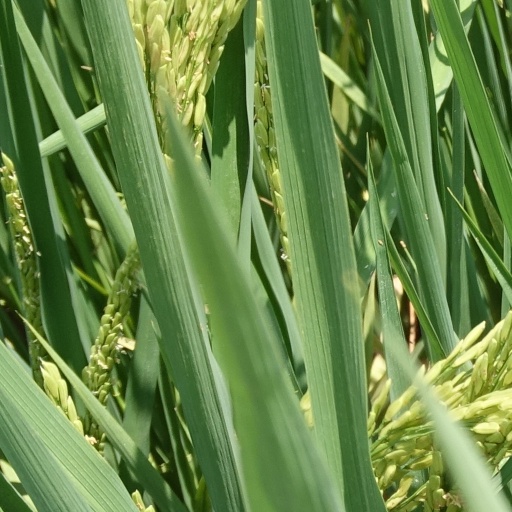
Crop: rice